Eva Hart

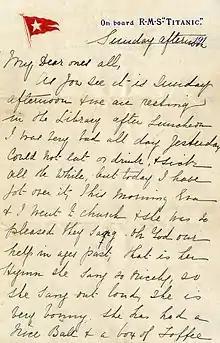
Letter written by Eva and her mother Esther, to Eva's grandmother, on the night of the sinking. It was auctioned in April 2014 for the price of £119,000. It only survived because it had been placed in Benjamin Hart's jacket which was given to her to keep her warm. It is reported to be the last written communication from the RMS Titanic.

Eva Hart was born on 31 January 1905 in Ilford, Essex (now part of Greater London), England, to a Jewish father and a Christian mother. Her parents were Benjamin Hart and his wife Esther (née Bloomfield). Eva was their only child. Esther had been previously married and had nine children from her first marriage. Eva was educated at St. Mary's Convent (later St. Mary's Hare Park) in Gidea Park, London. In early 1912, Benjamin decided his family would emigrate to Winnipeg, Manitoba, Canada. He was influenced by his brother, who already lived there, and by economic recessions in England at that time, in his decision to emigrate.